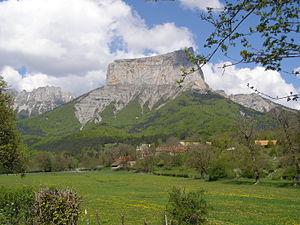
Hameau de Ruthière au pied du Mont-Aiguille
Le mont Aiguille, localisé sur la commune de Chichilianne, est une dent avancée de la falaise orientale du massif du Vercors, à la limite du Trièves, au sud du département de l'Isère. C'est une des sept merveilles du Dauphiné. L'alpinisme rocheux y est pratiqué, en particulier sur la face nord-ouest.
Le Trièves est une petite région naturelle située dans le sud du département de l'Isère, dans les Alpes françaises. Il s'agit d'une dépression localisée dans les Alpes externes dont le nom est également utilisé par la structure intercommunale, la communauté de communes du Trièves dont le siège est installé à Monestier-de-Clermont.